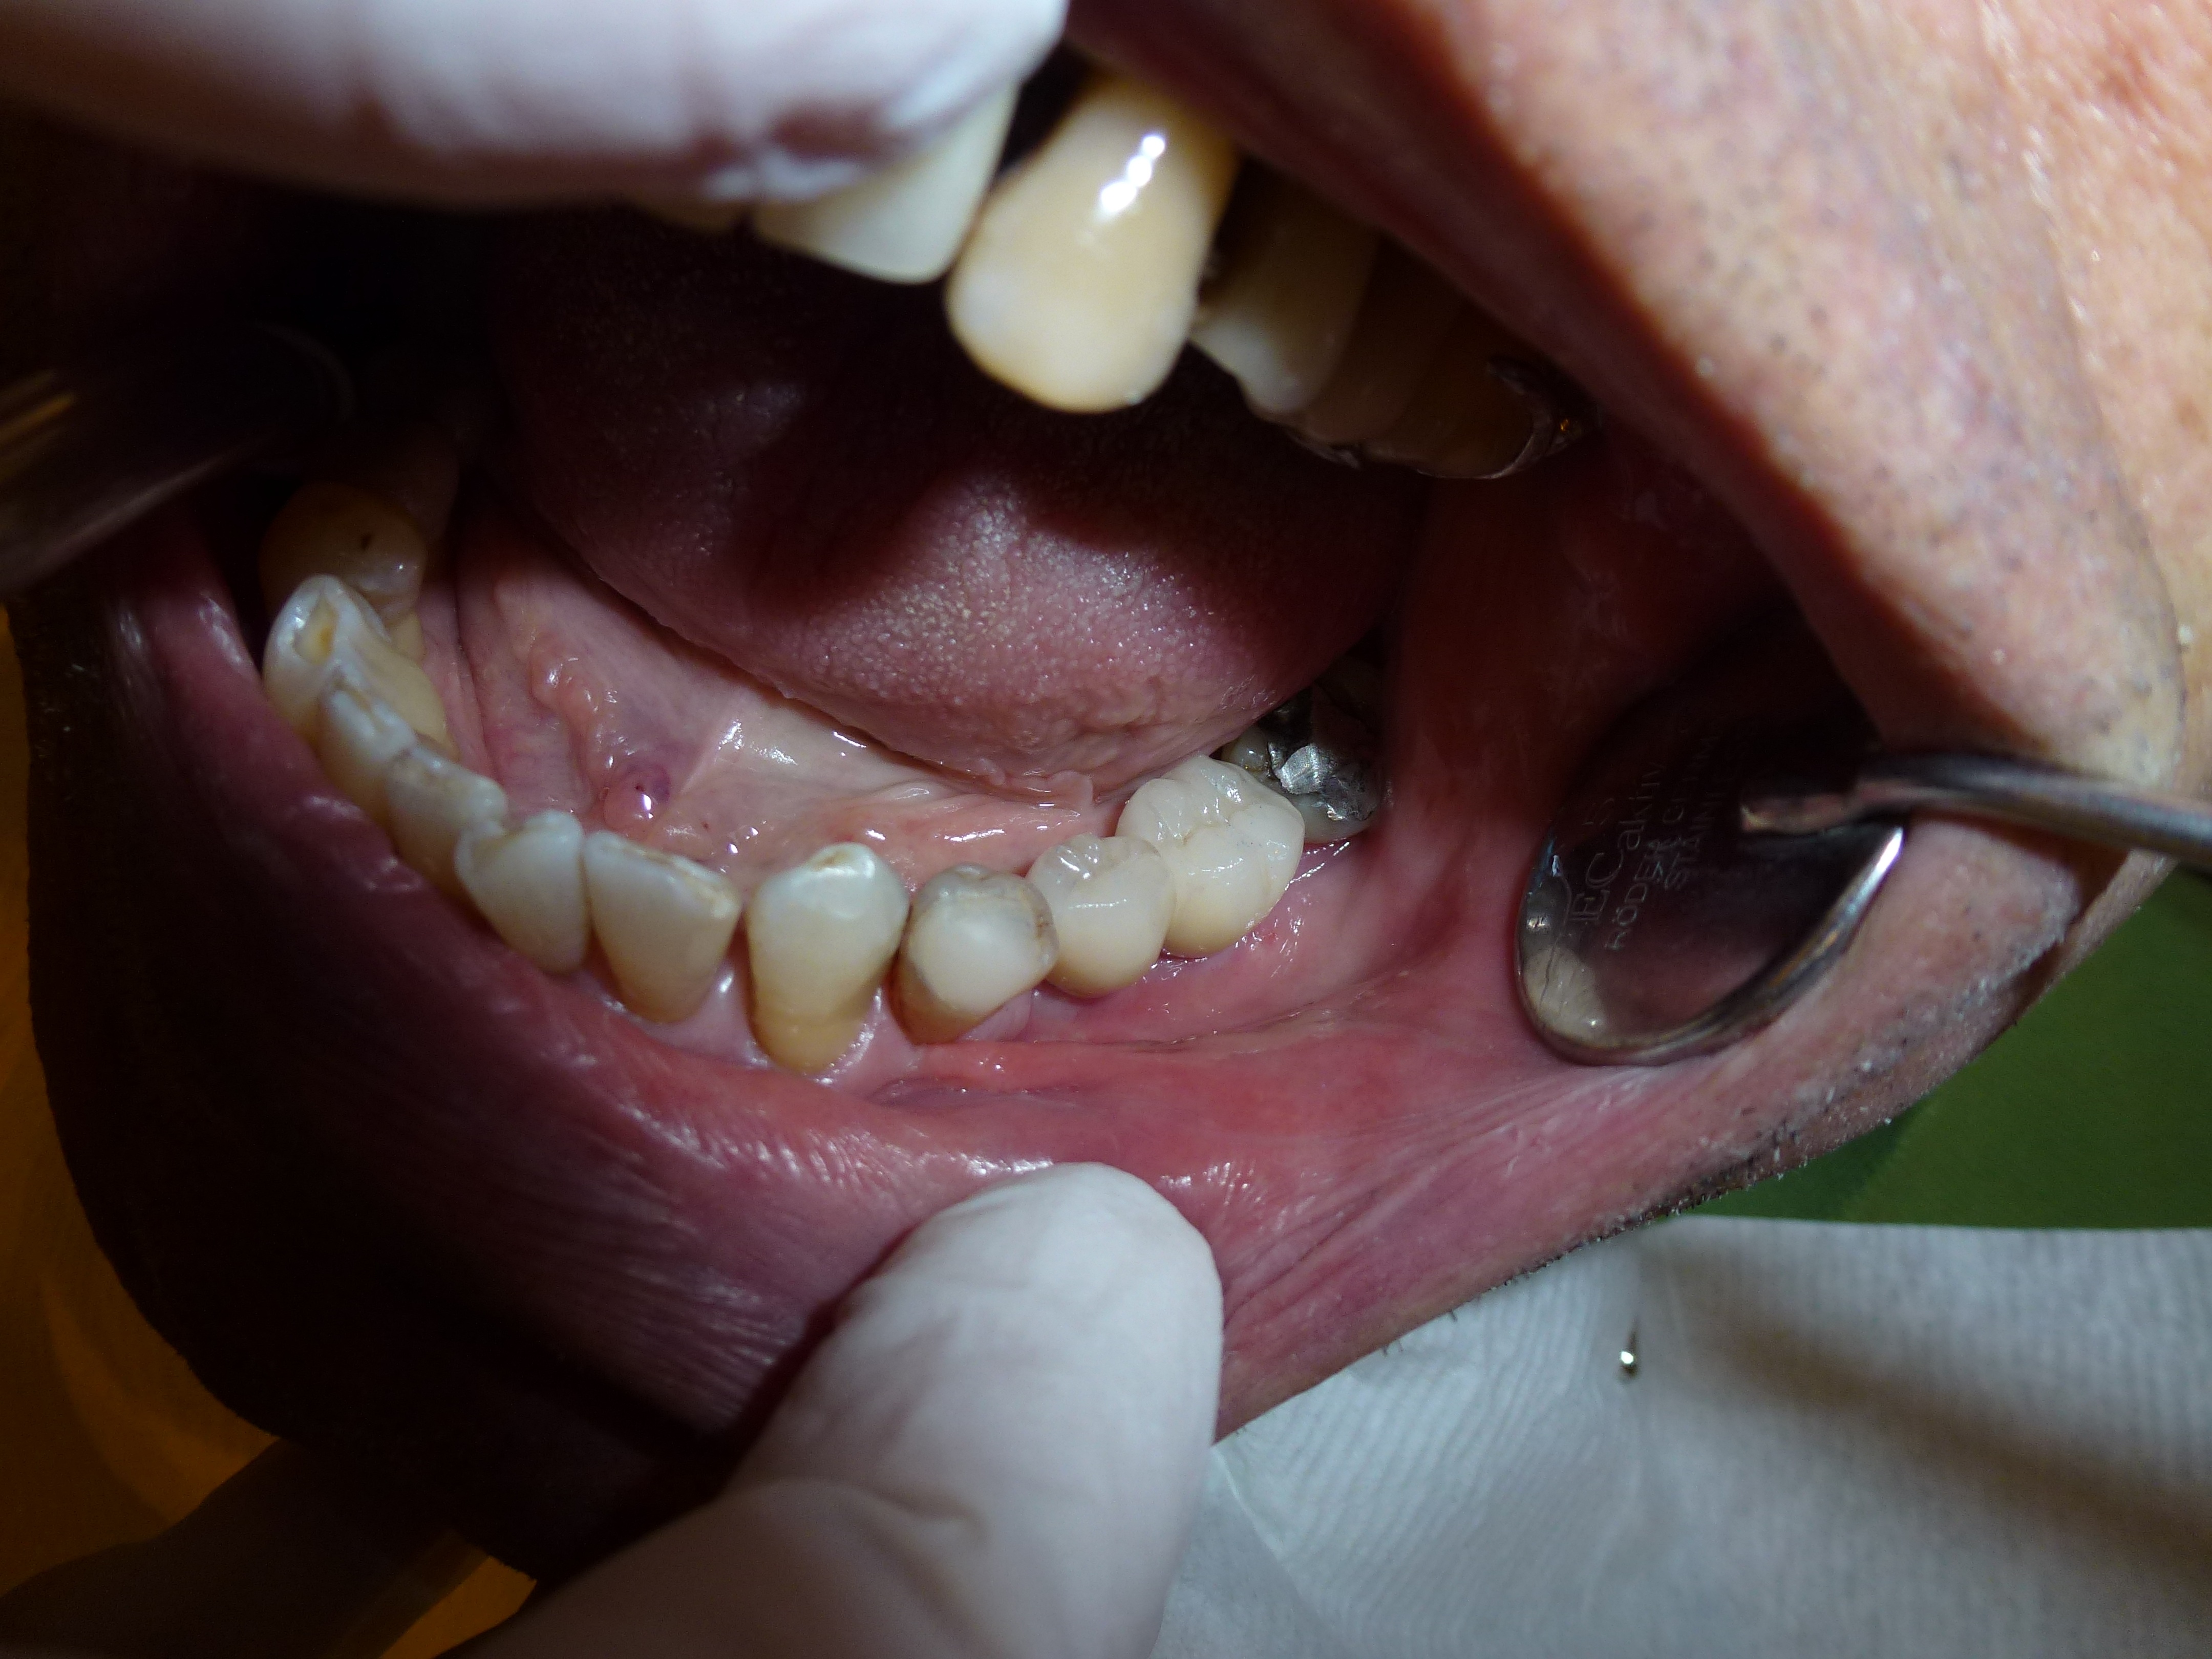
facial expression, mouth, close up, dentist, human body, face, nose, tongue, organ, teeth, tooth, surgery, dentistry, jaw, implant